Zoo

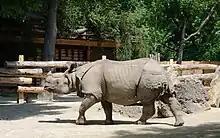
"Rhinoceros unicornis" found in Schönbrunn Zoo, Vienna

Some zoos keep animals in larger, outdoor enclosures, confining them with moats and fences, rather than in cages. Safari parks, also known as zoo parks and lion farms, allow visitors to drive through them and come in close proximity to the animals. Sometimes, visitors are able to feed animals through the car windows.